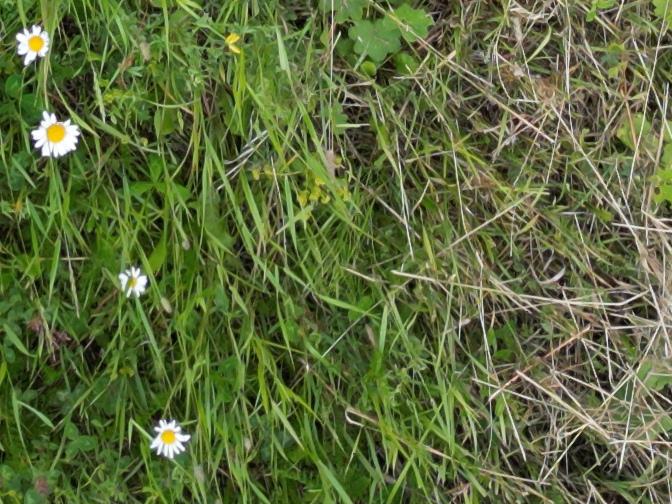
Flowers visible:  daisy flowers,  daisy flowers,  daisy flowers